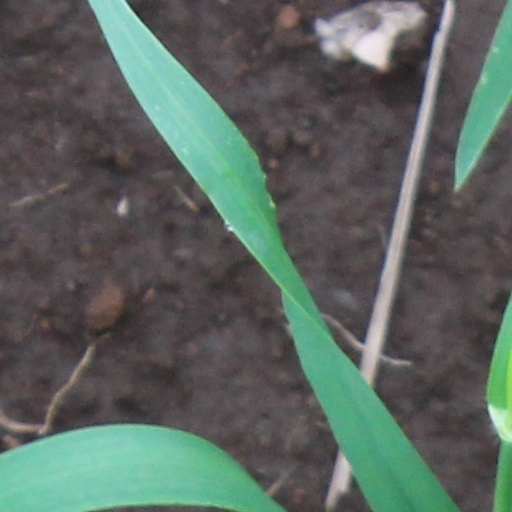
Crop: wheat